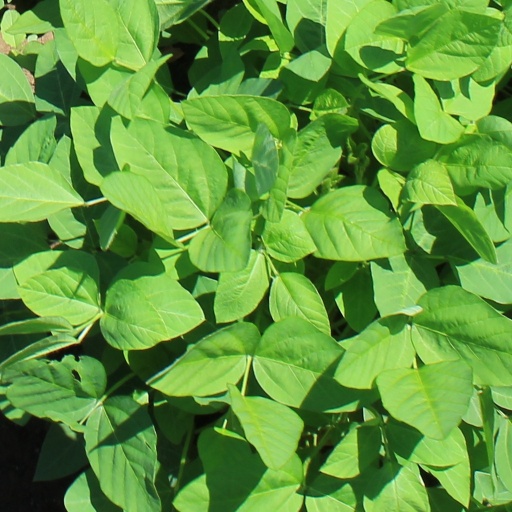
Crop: soybean